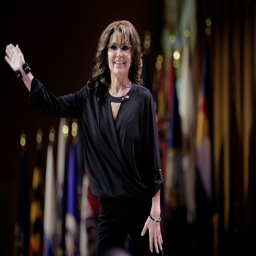
politician waves to her audience at the event .